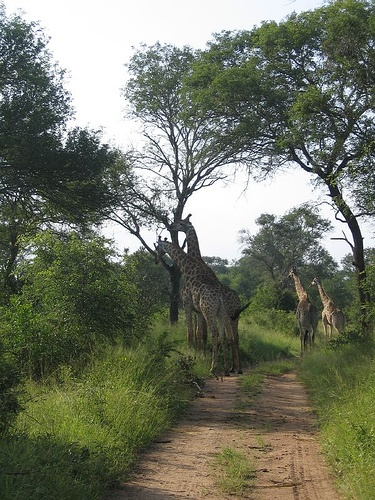
The giraffes have used the path to reach the best food.
A herd of giraffes are wandering around a dirt road.
A narrow dirt road is between some trees.
A herd of giraffe walking down a dirt road.
Several giraffes walking down a dirt path through a grassy area.